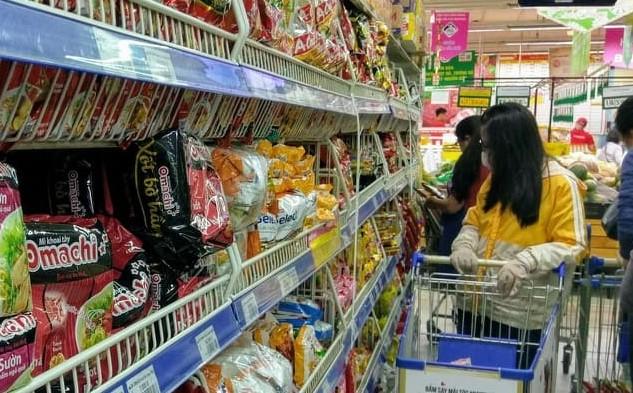
có một cô gái mặc áo vàng đang nhìn vào những món hàng trên quầy hàng